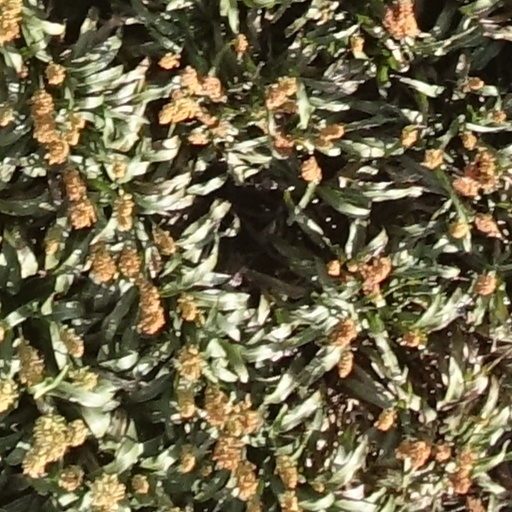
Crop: sorghum